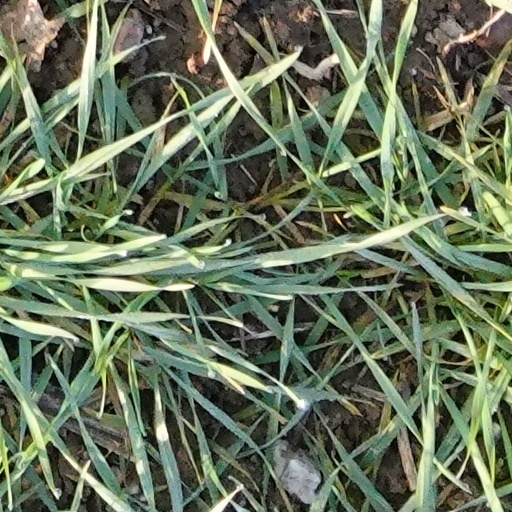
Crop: wheat